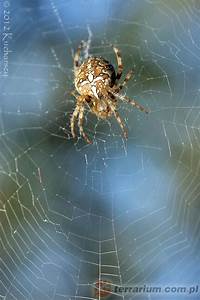
Label: ragno